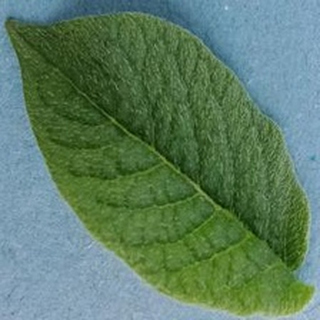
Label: healthy_potato